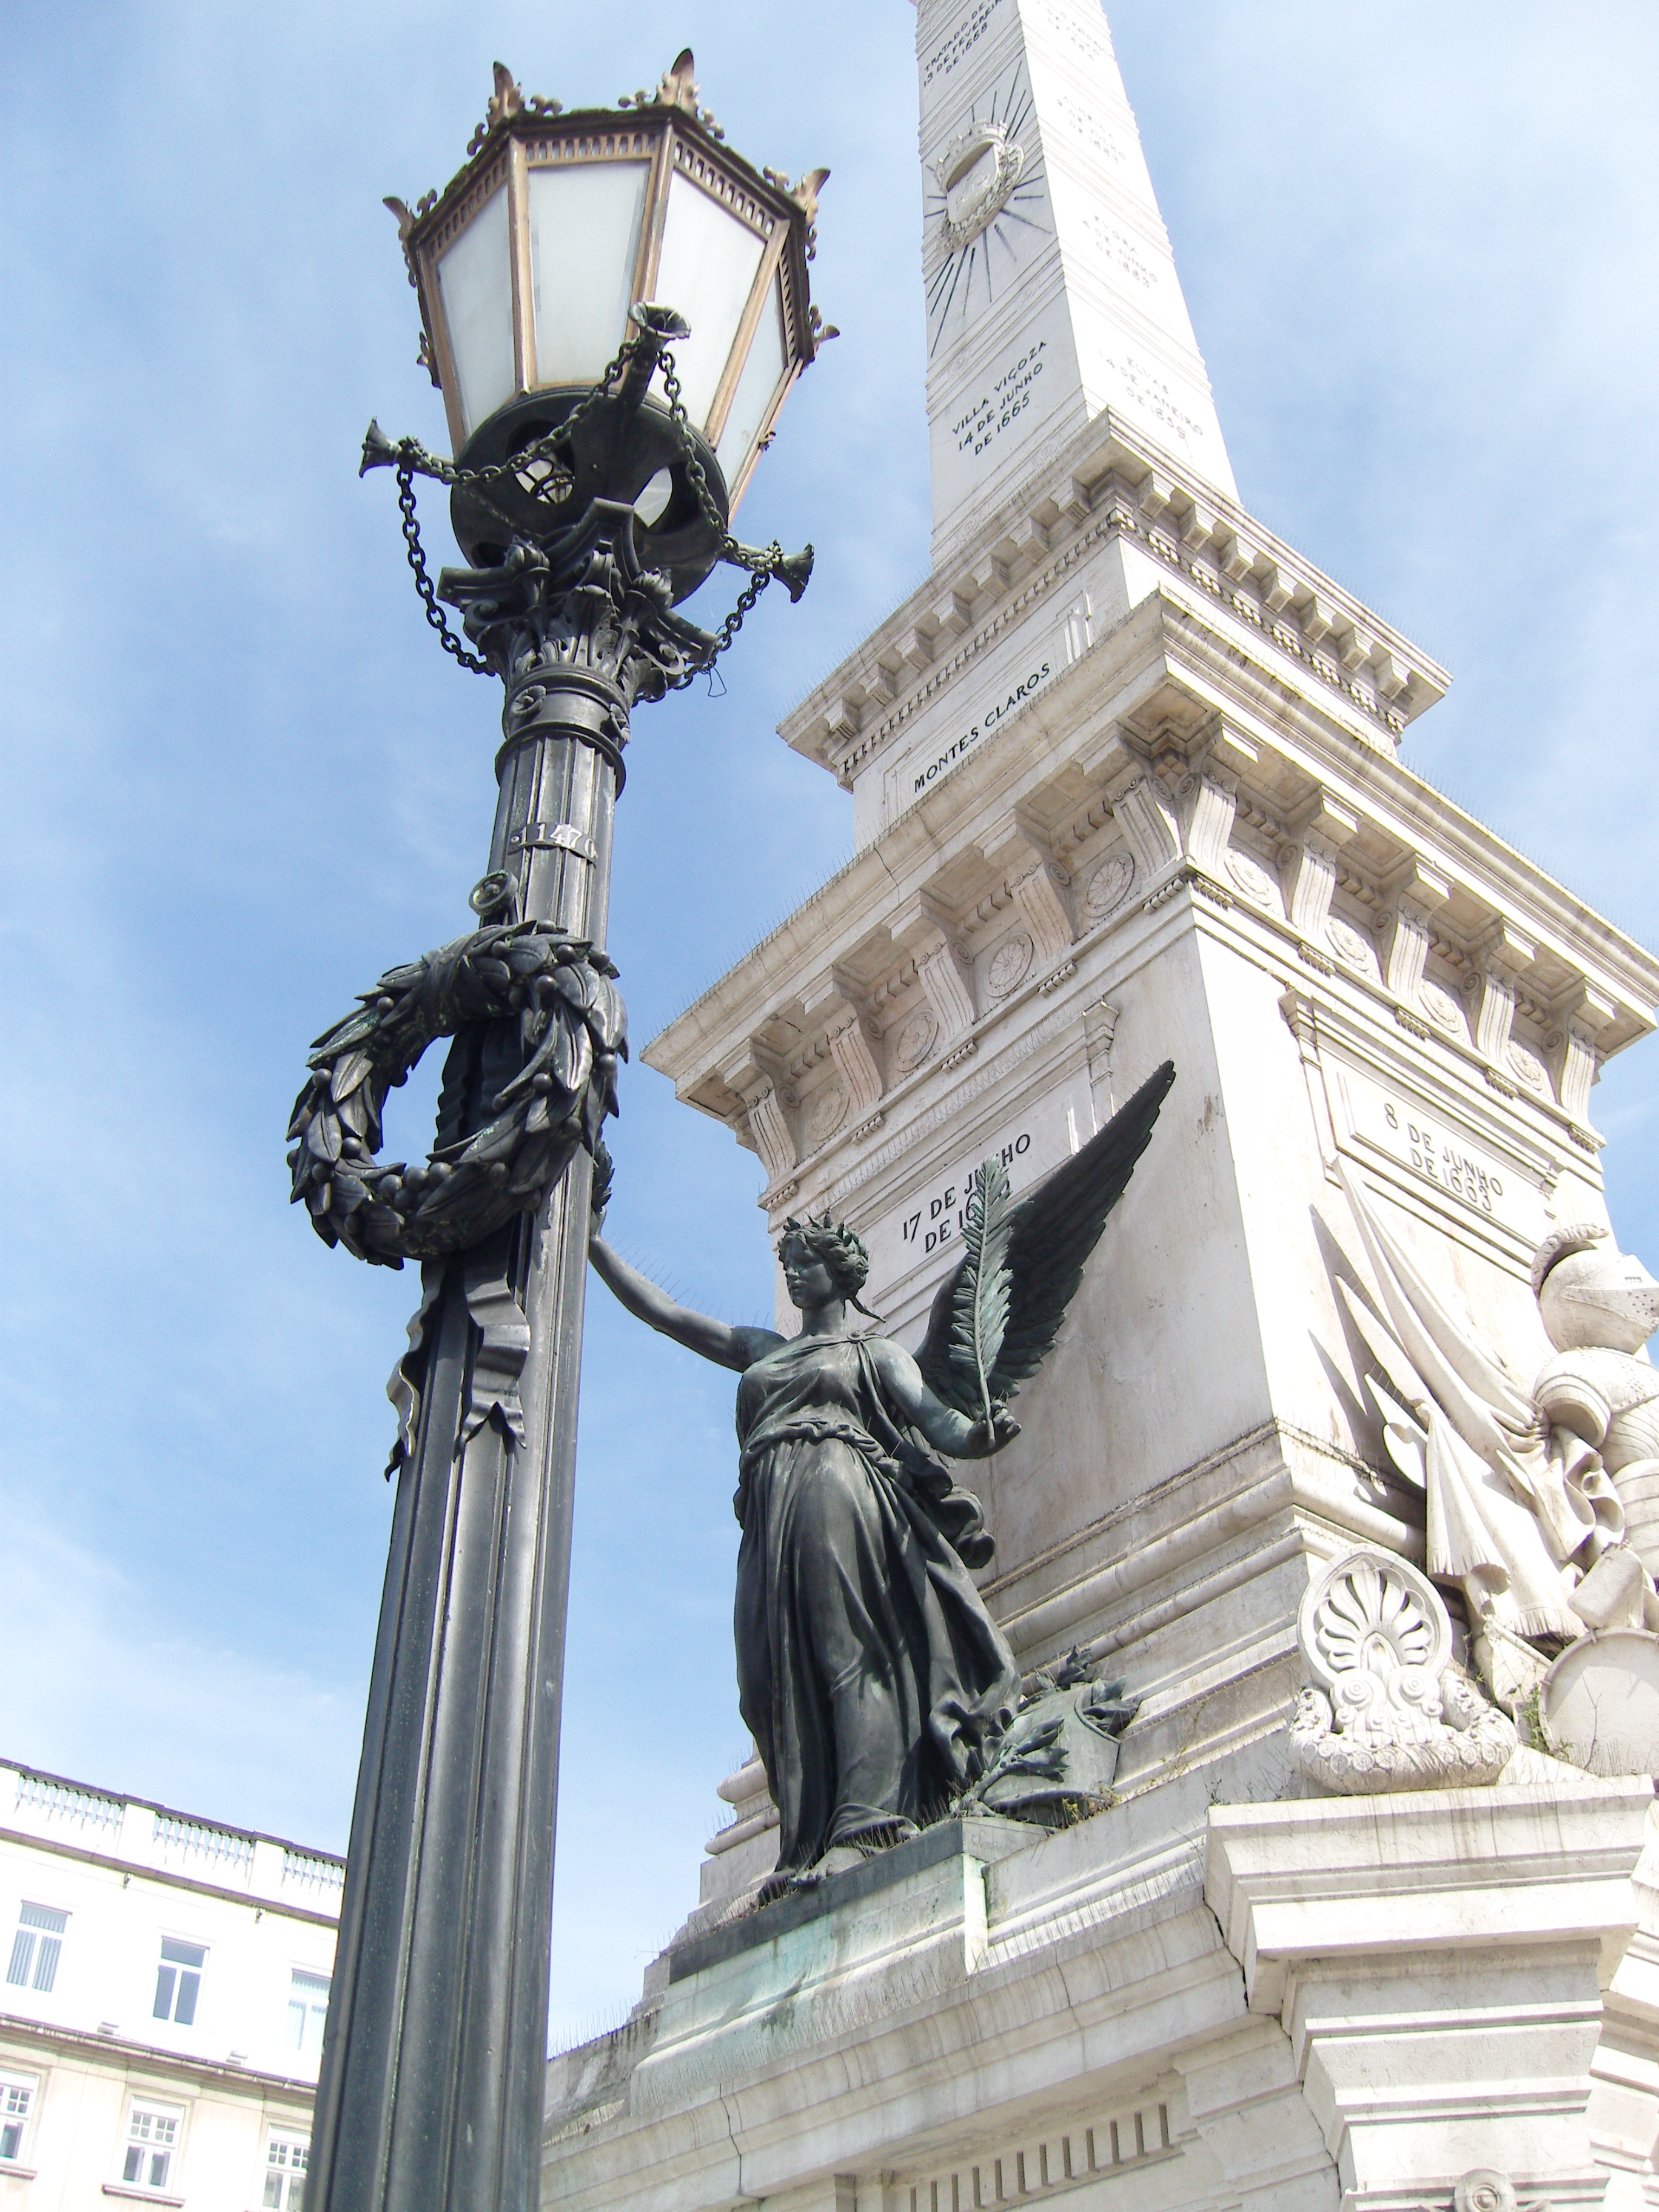
structure, monument, statue, tower, landmark, sculpture, art, obelisk, portugal, lisbon, pra a dos restauradores, monumento restauradores